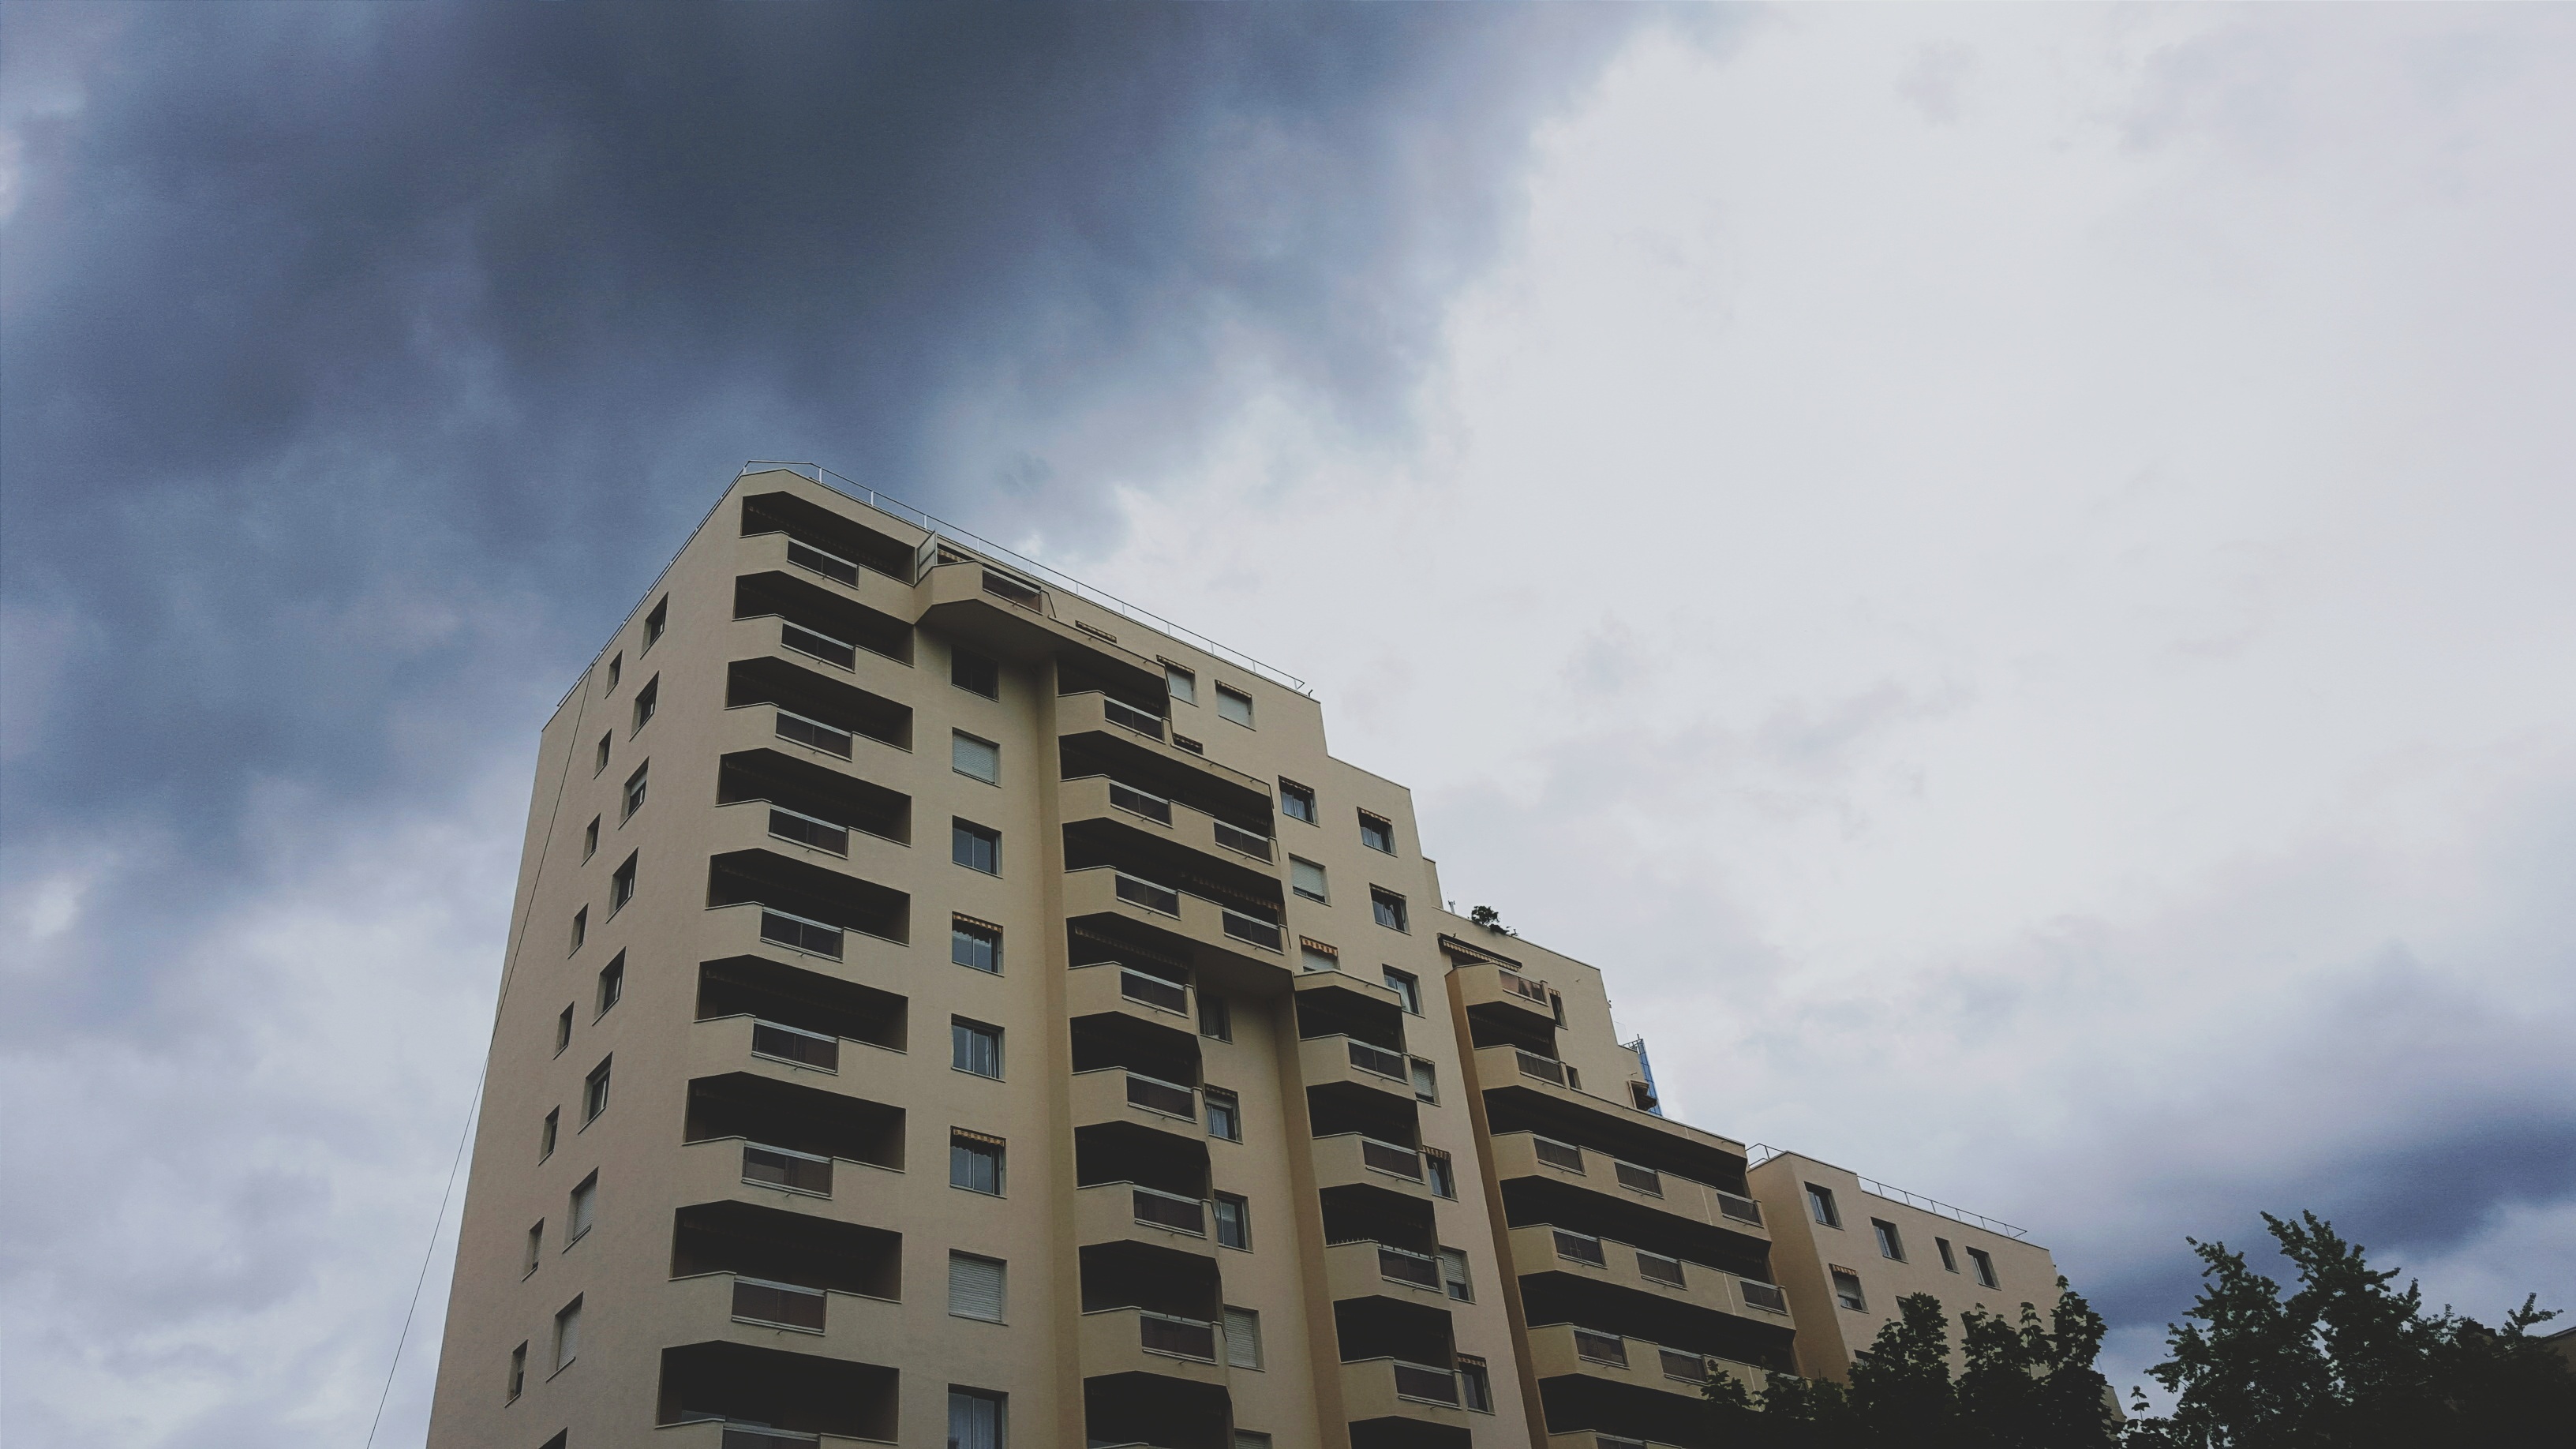
cloud, architecture, sky, skyscraper, tower block, urban area, residential area, atmosphere of earth